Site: brandenburg
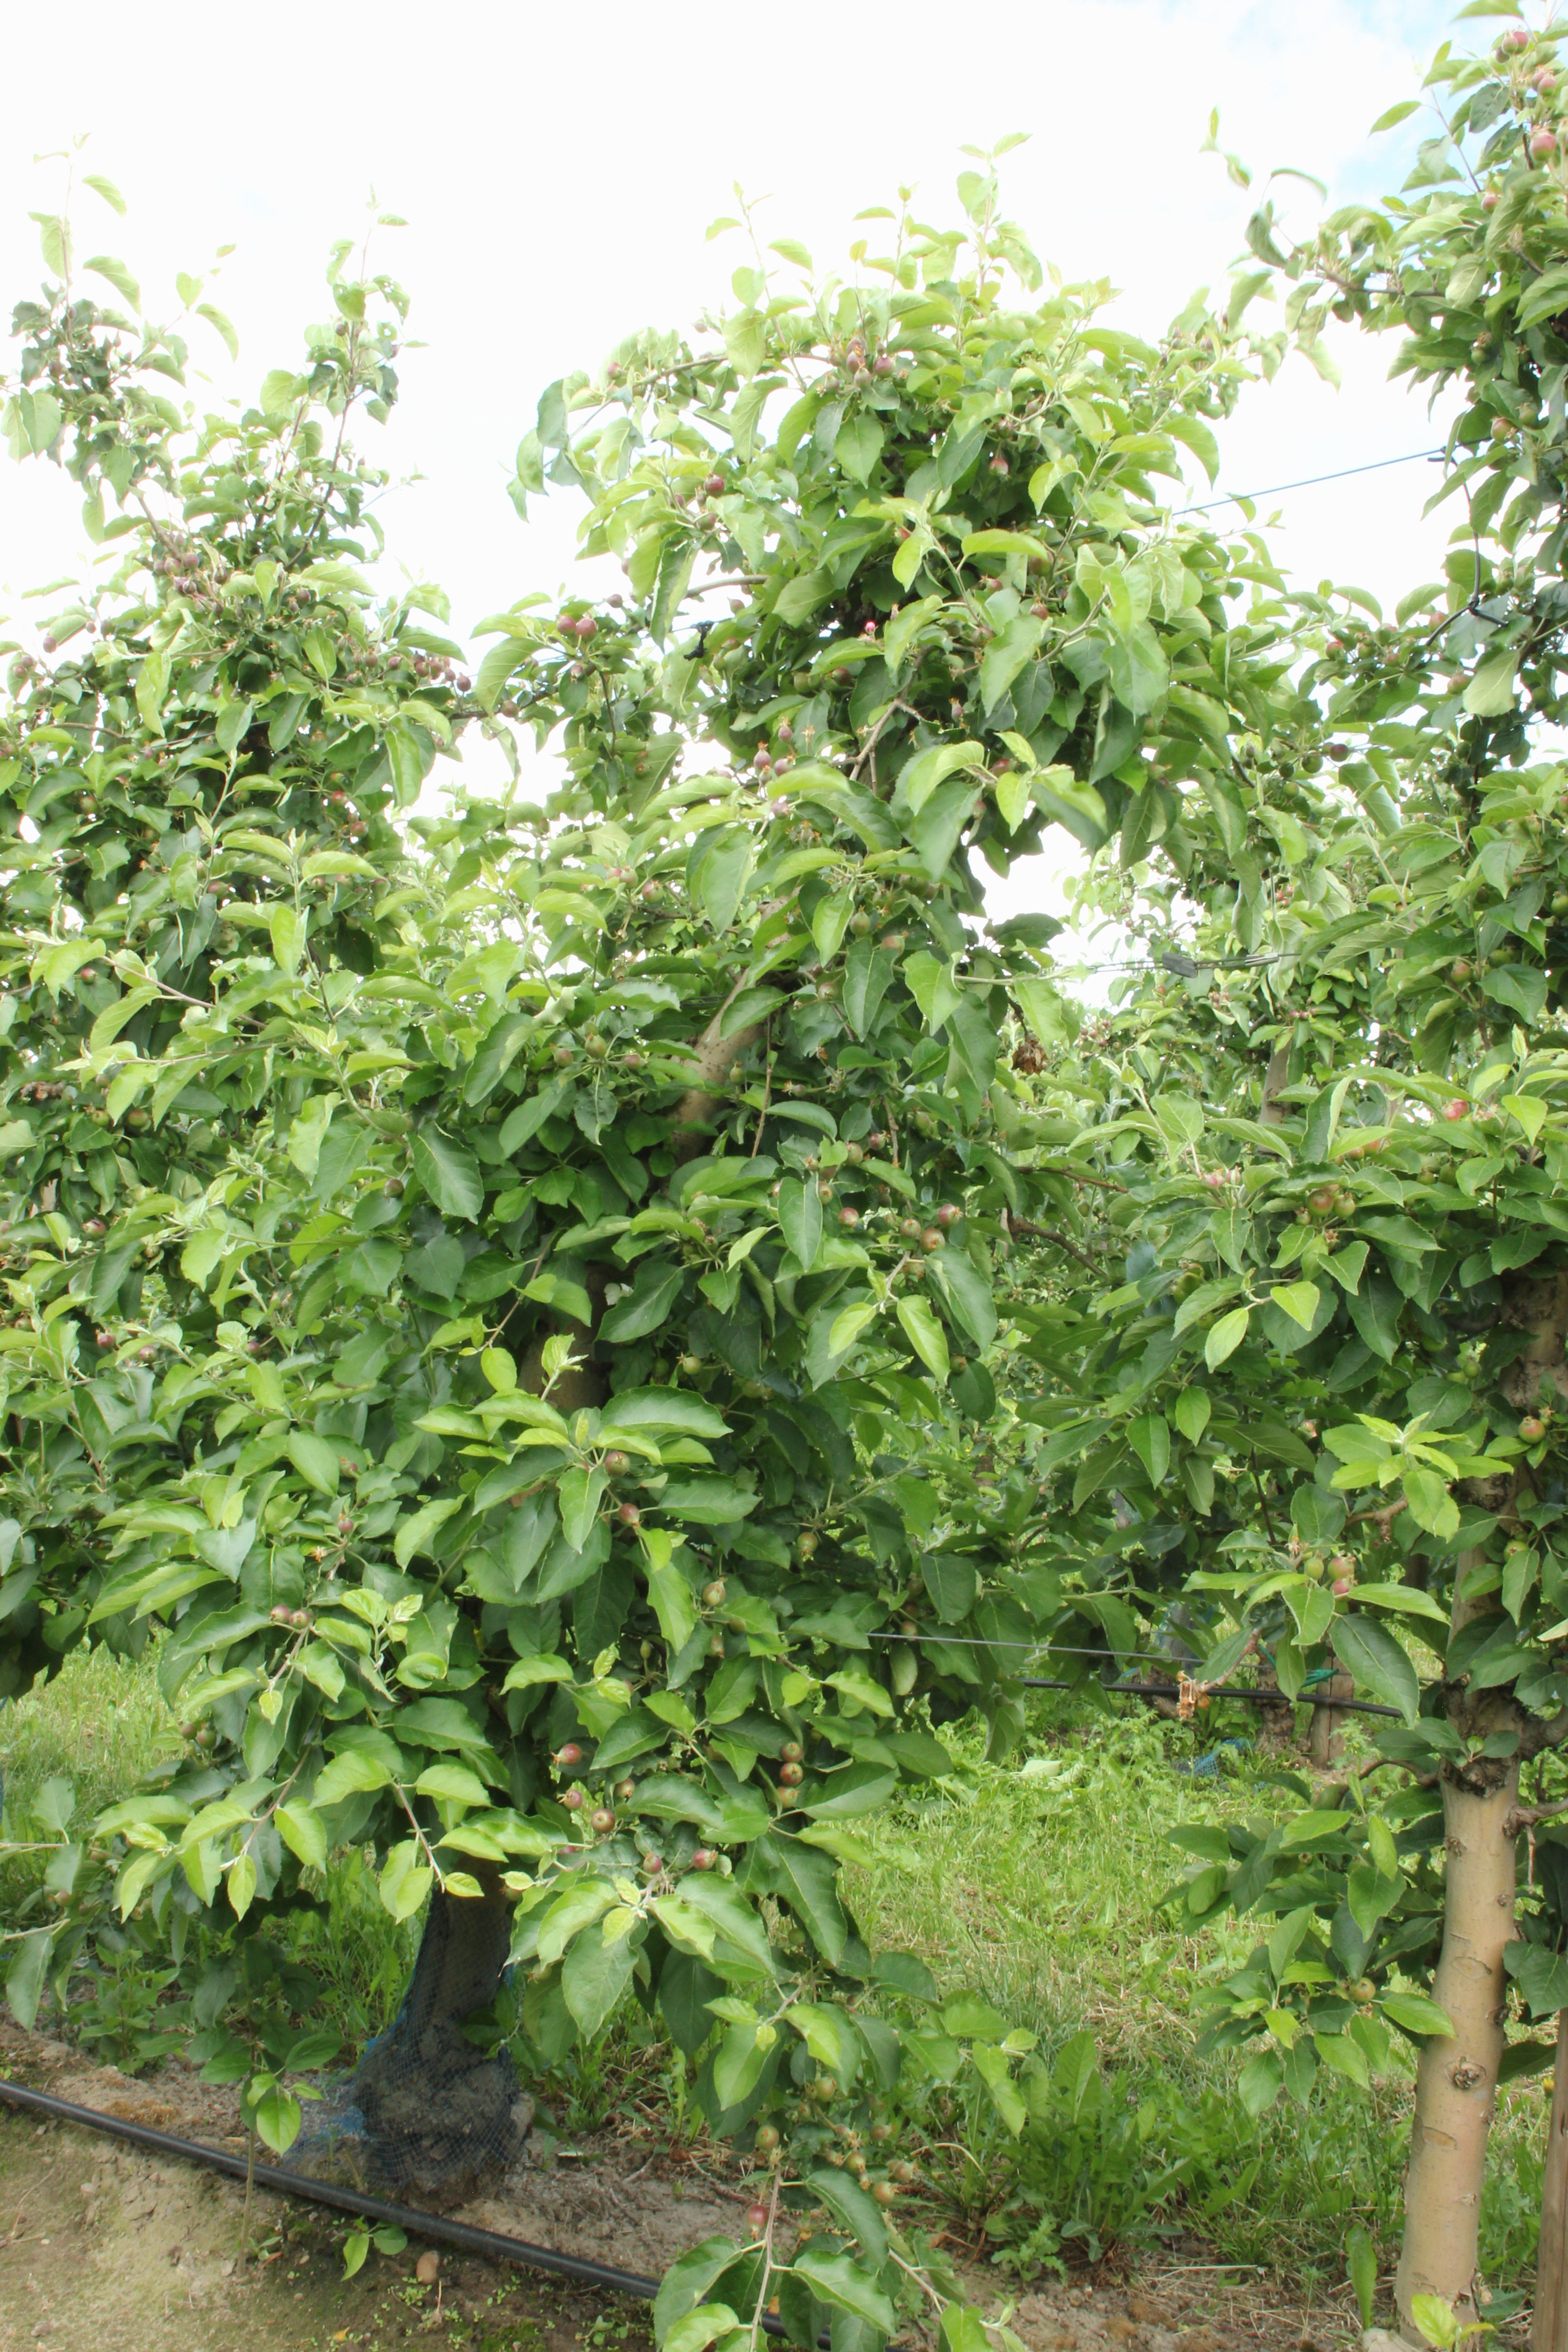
Growth stage (BBCH 72): Development of fruit